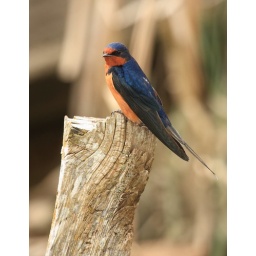
barn swallow @ reifel bird sanctuary in delta, bc canada